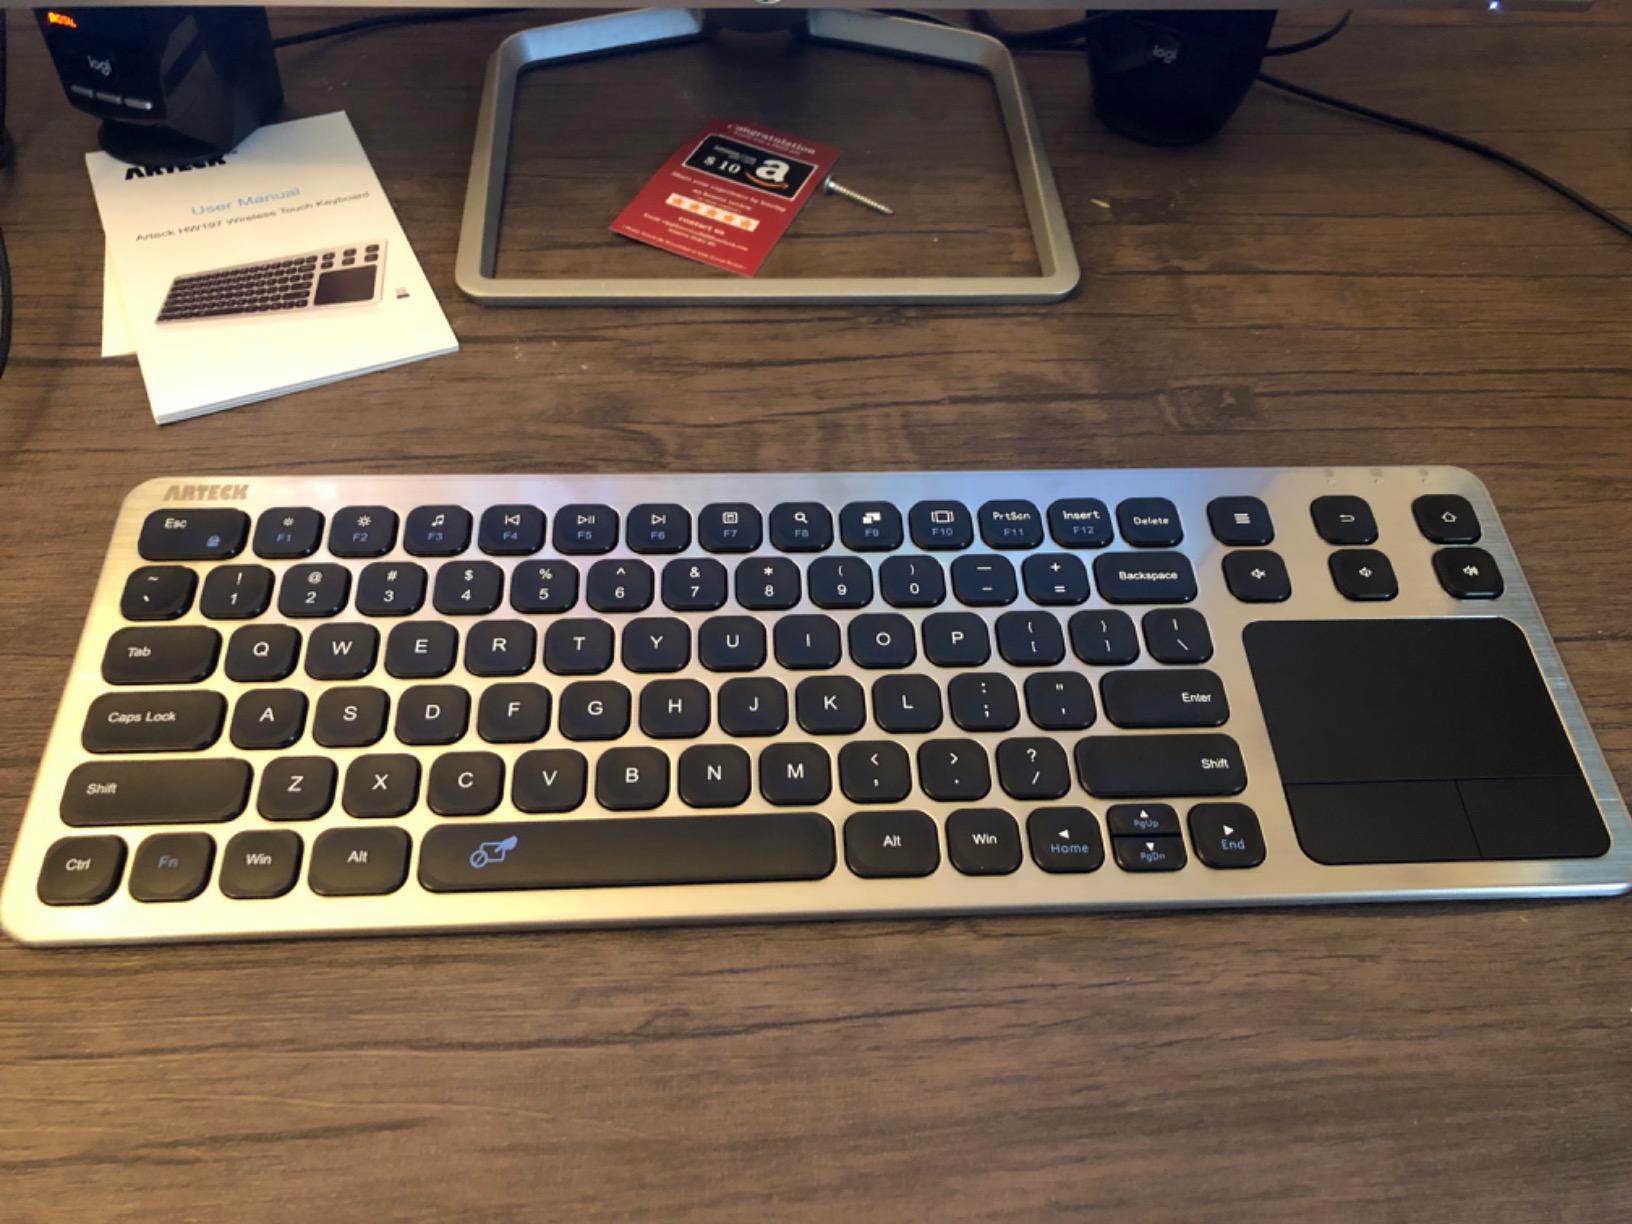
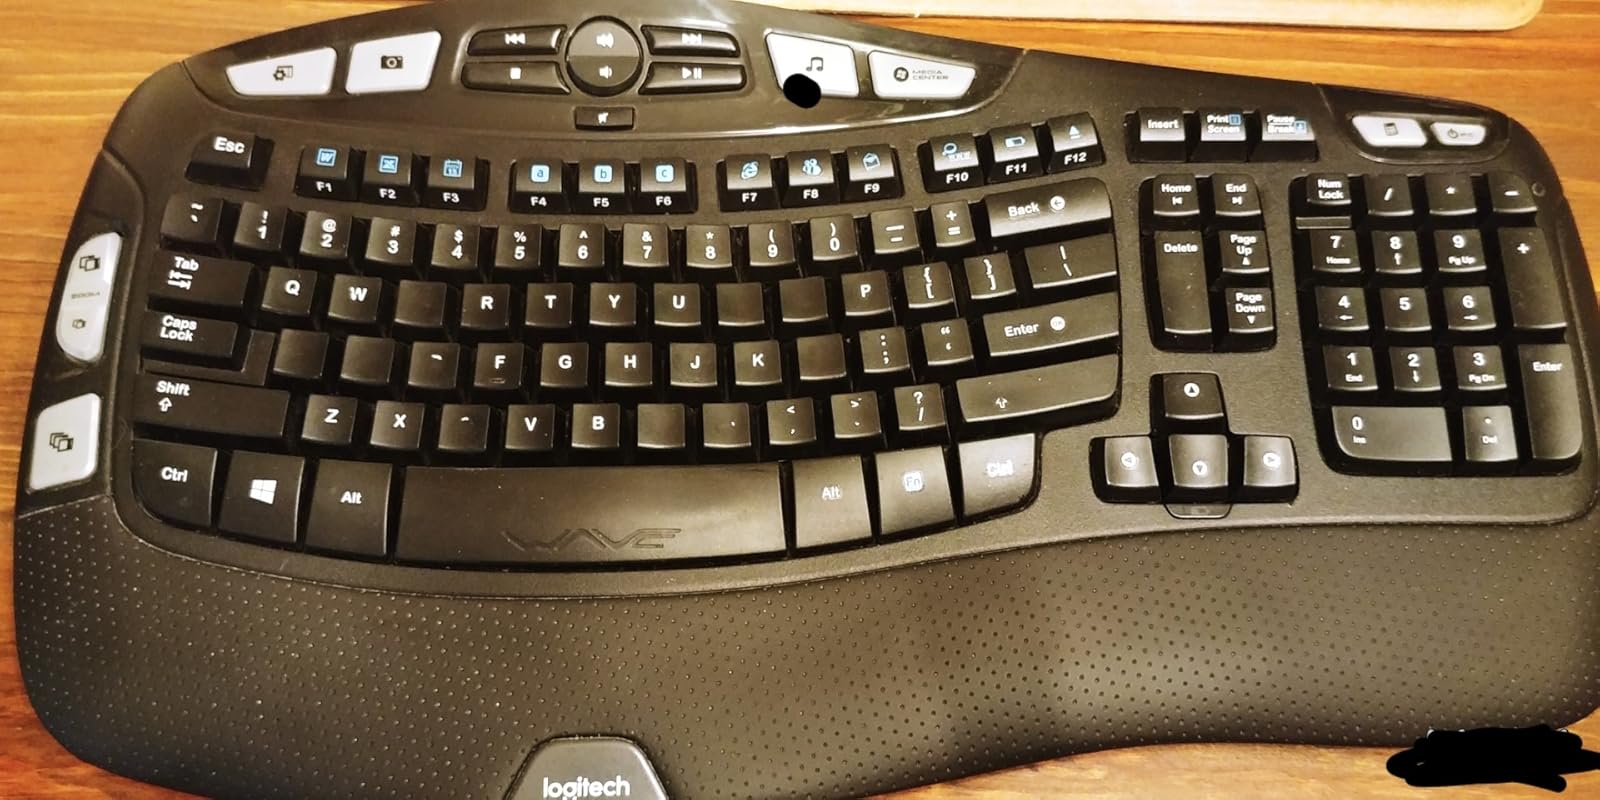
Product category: keyboard
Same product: no